Clay County, North Carolina

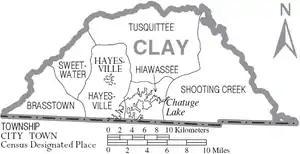
Map of Clay County with municipal and township labels

The area that became Clay County has long been occupied by indigenous people. An earthwork platform mound was built around 1000 CE in modern-day Hayesville, likely by people of the South Appalachian Mississippian culture as the center of their village. The Cherokee Native Americans later constructed a town known as "Quanassee" at the site. Quanassee had several hundred residents by 1550. In 1716, South Carolina officials met with Cherokee leaders at Quanassee to gain the Cherokee's alliance in the Yamassee War. The next year South Carolina built a trading site in Quanassee to provide English goods in exchange for Cherokee commodities like deerskins. A Coosa (Creek) war party "cut off" Quanassee in 1725, wrecking the village and enslaving or killing most of its residents. The village was briefly reestablished before the American Revolution; Rutherford expedition forces camped there in 1776.